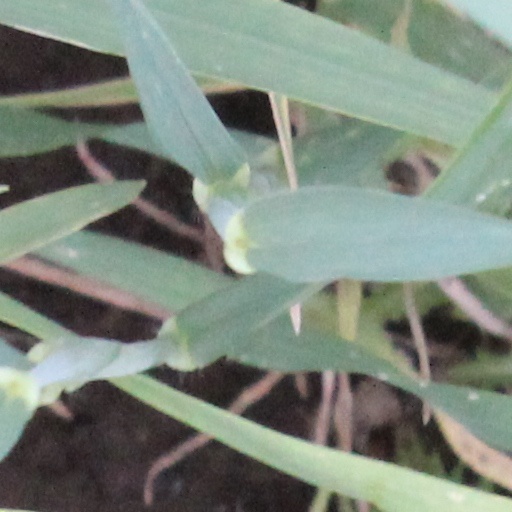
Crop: wheat